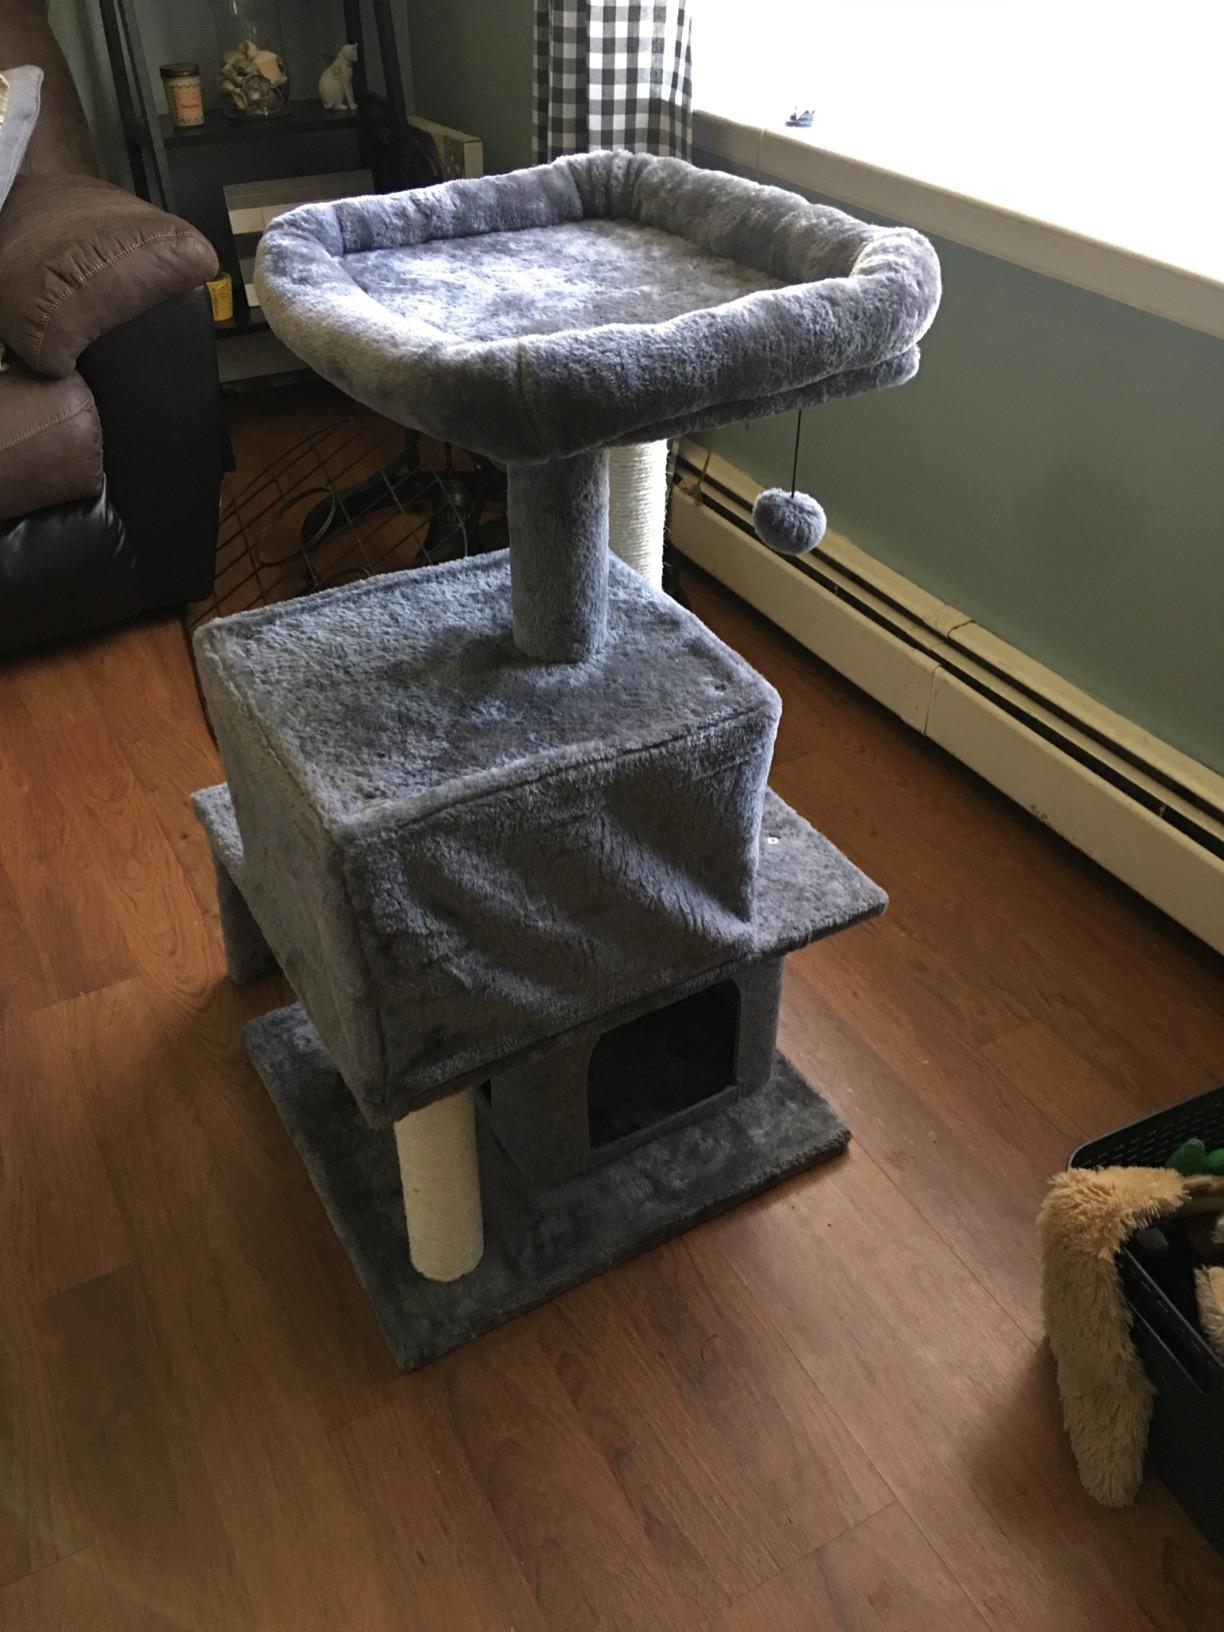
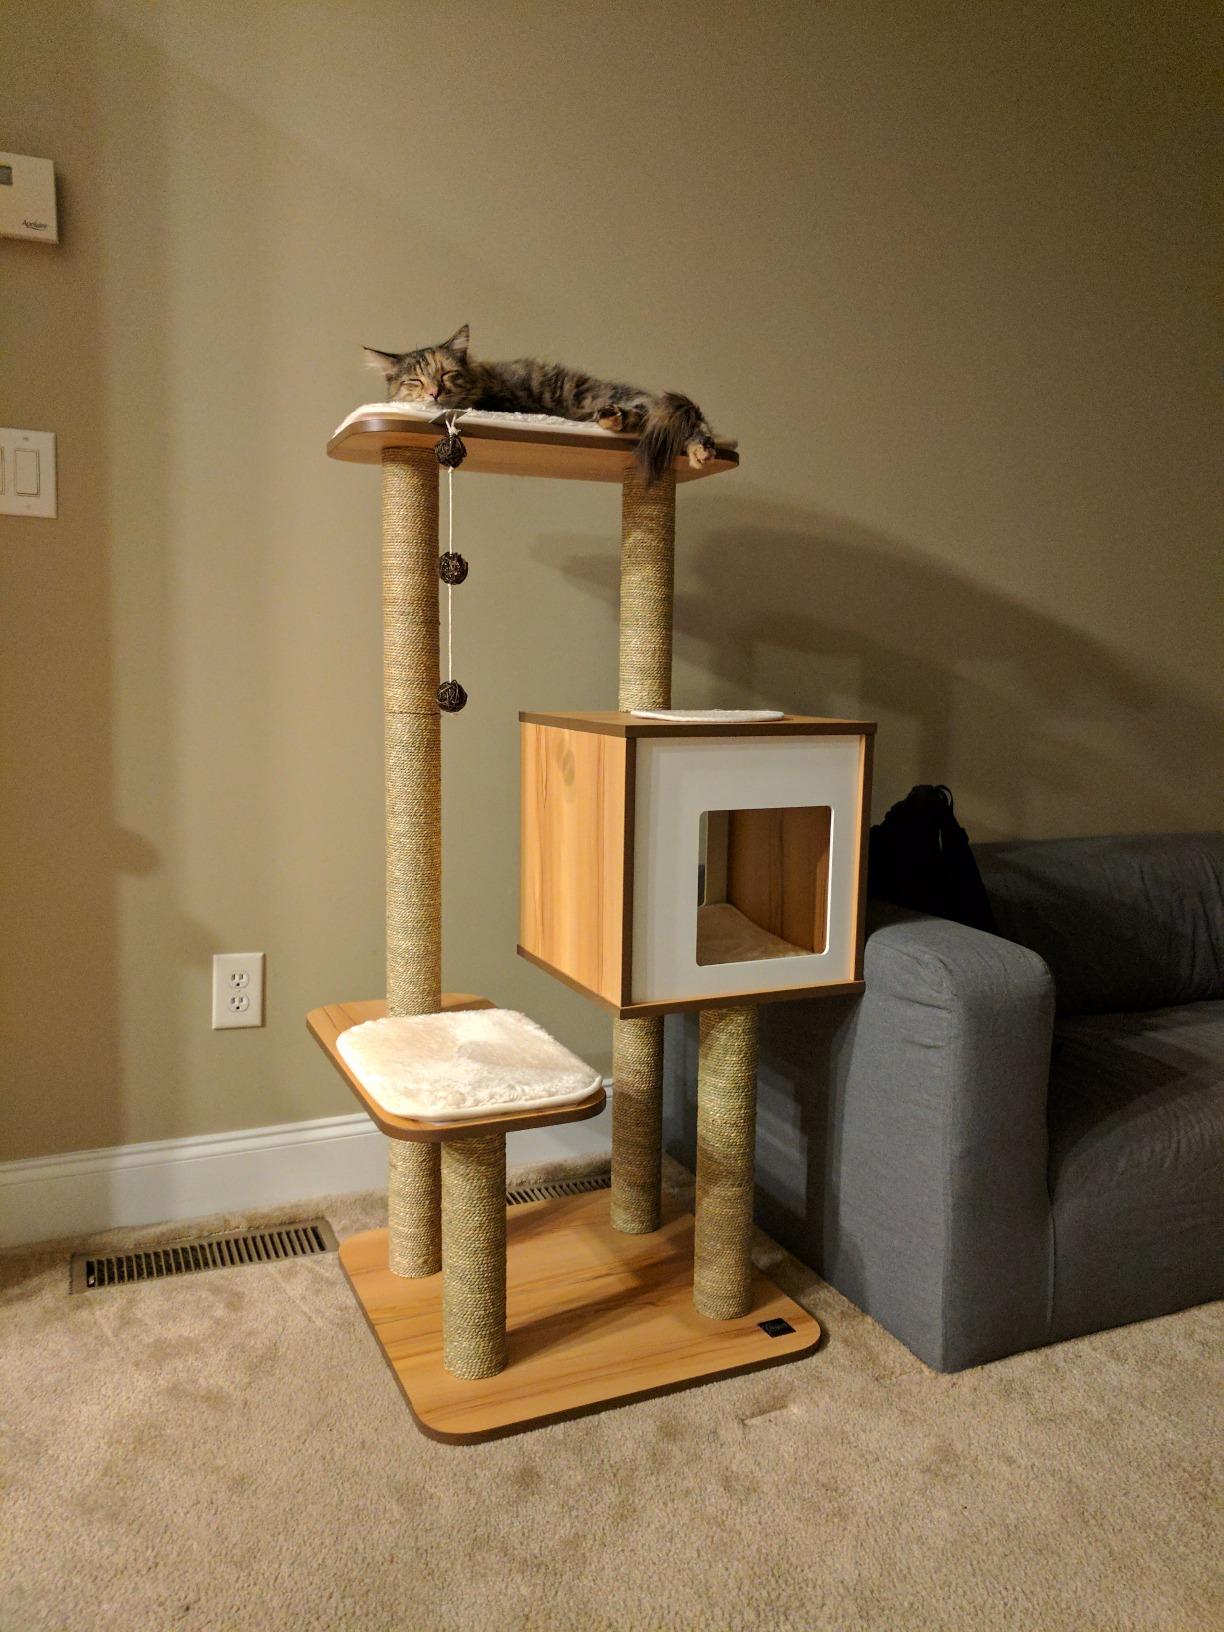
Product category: items_cat tree
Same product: no